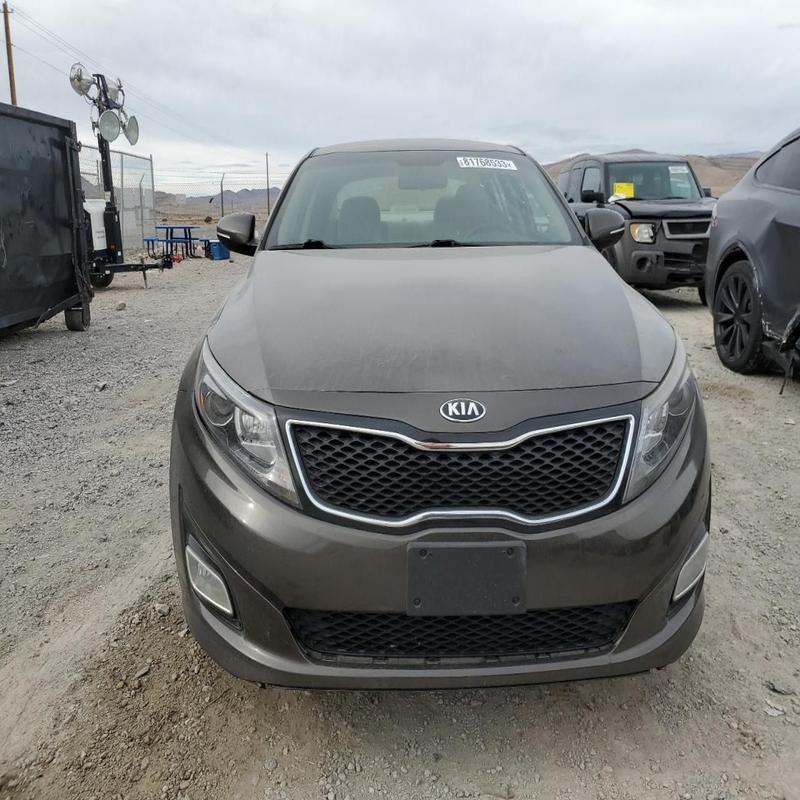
Aucun dommage détecté.
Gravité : aucun